NGC 560

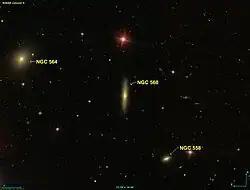
NGC 560 imaged by SDSS

NGC 560 is a lenticular galaxy in the constellation Cetus. It is estimated to be about 250 million light-years from the Milky Way and has a diameter of approximately 120,000 light years. It is part of the Abell 194 galaxy cluster. NGC 560 was discovered by German-British astronomer William Herschel on October 1, 1785.